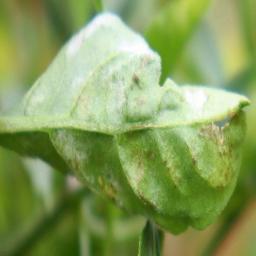
Label: powdery mildew